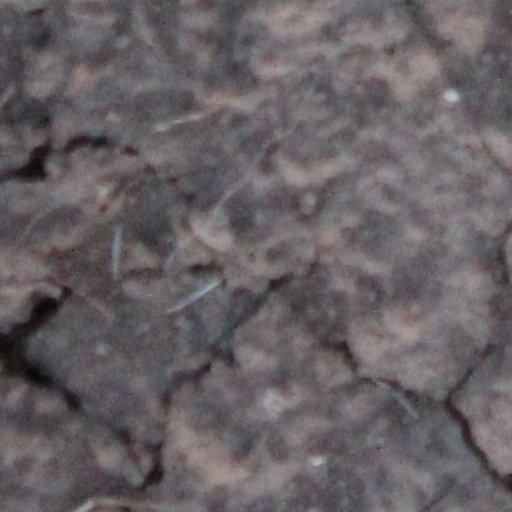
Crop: wheat